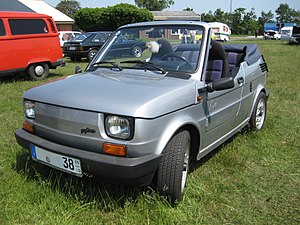
Fiat 126 / Produktion i Polen og Jugoslavien
Pop 2000 Cabriolet
Fiat 126 var en mikrobil fra den italienske bilfabrikant Fiat Automobiles bygget i årene 1972 til 2000, til sidst udelukkende hos FSM i Polen som Polski Fiat 126p. Modellen blev kendt for at have meget plads på trods af sin kompakte byggeform. Bilen var designet og udviklet af italienske og polske designere og konstruktører.